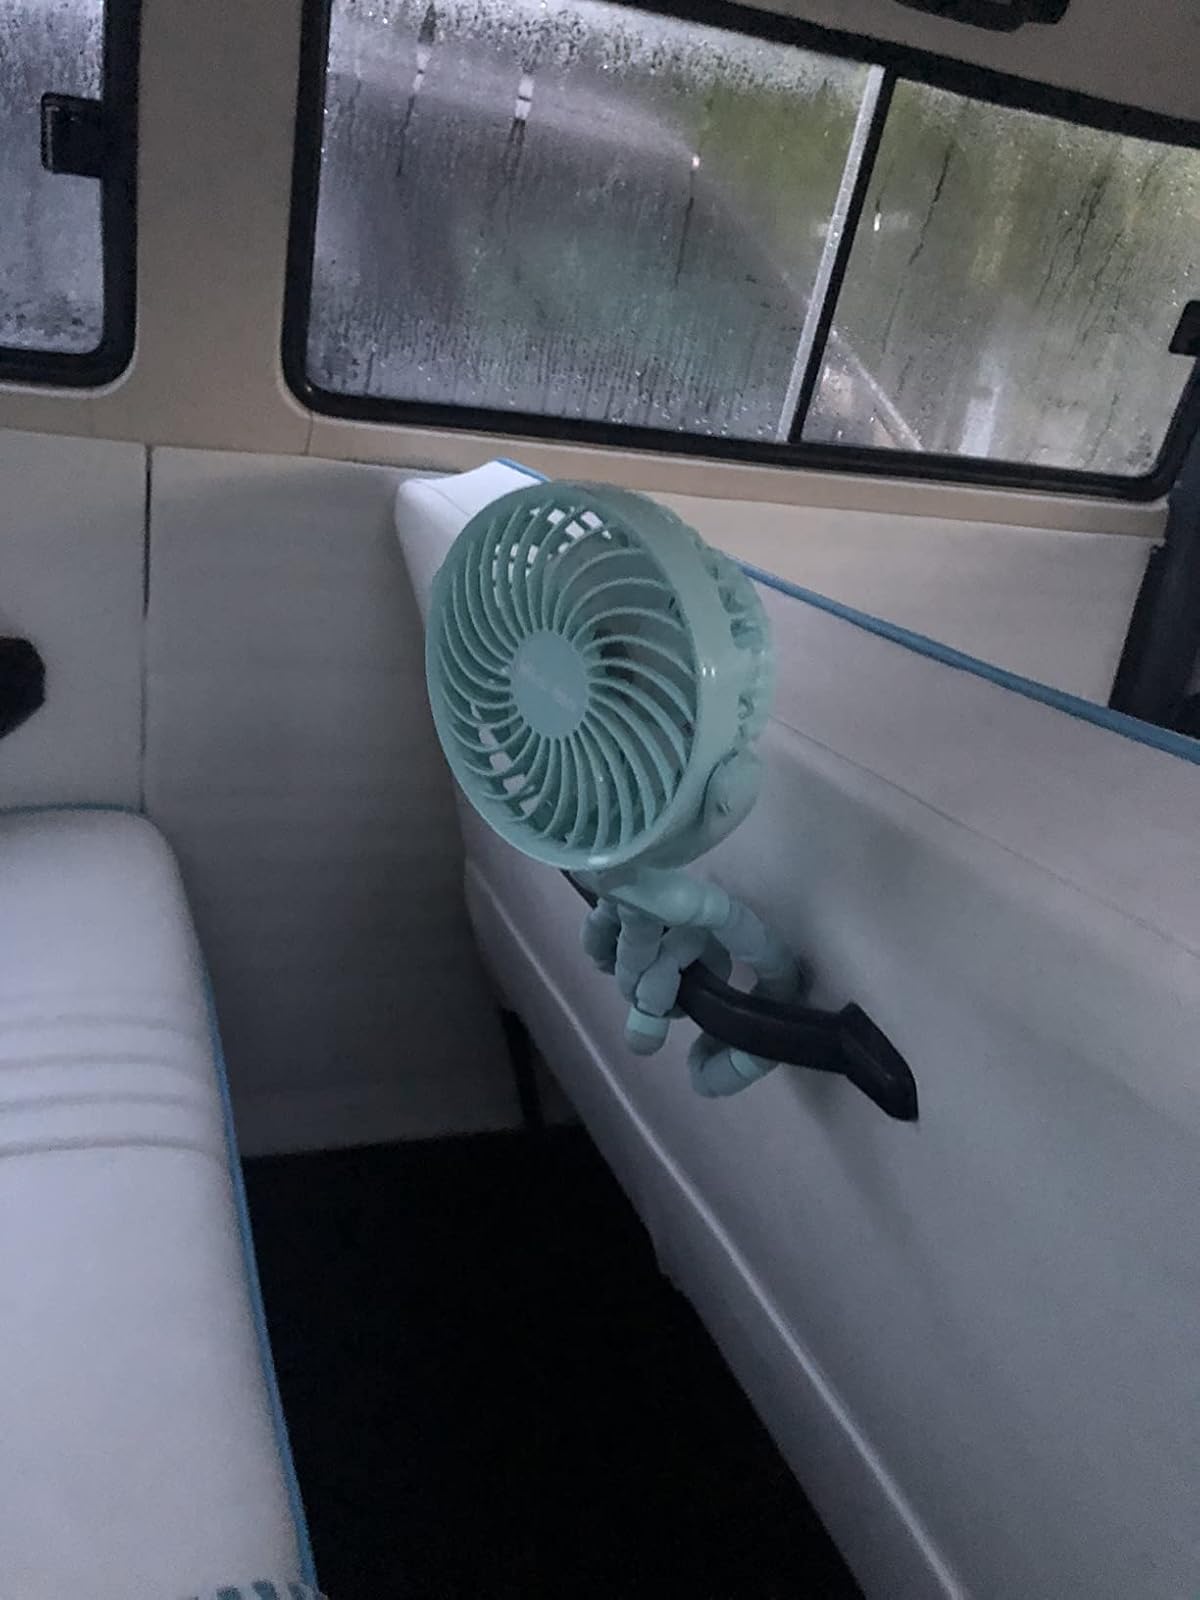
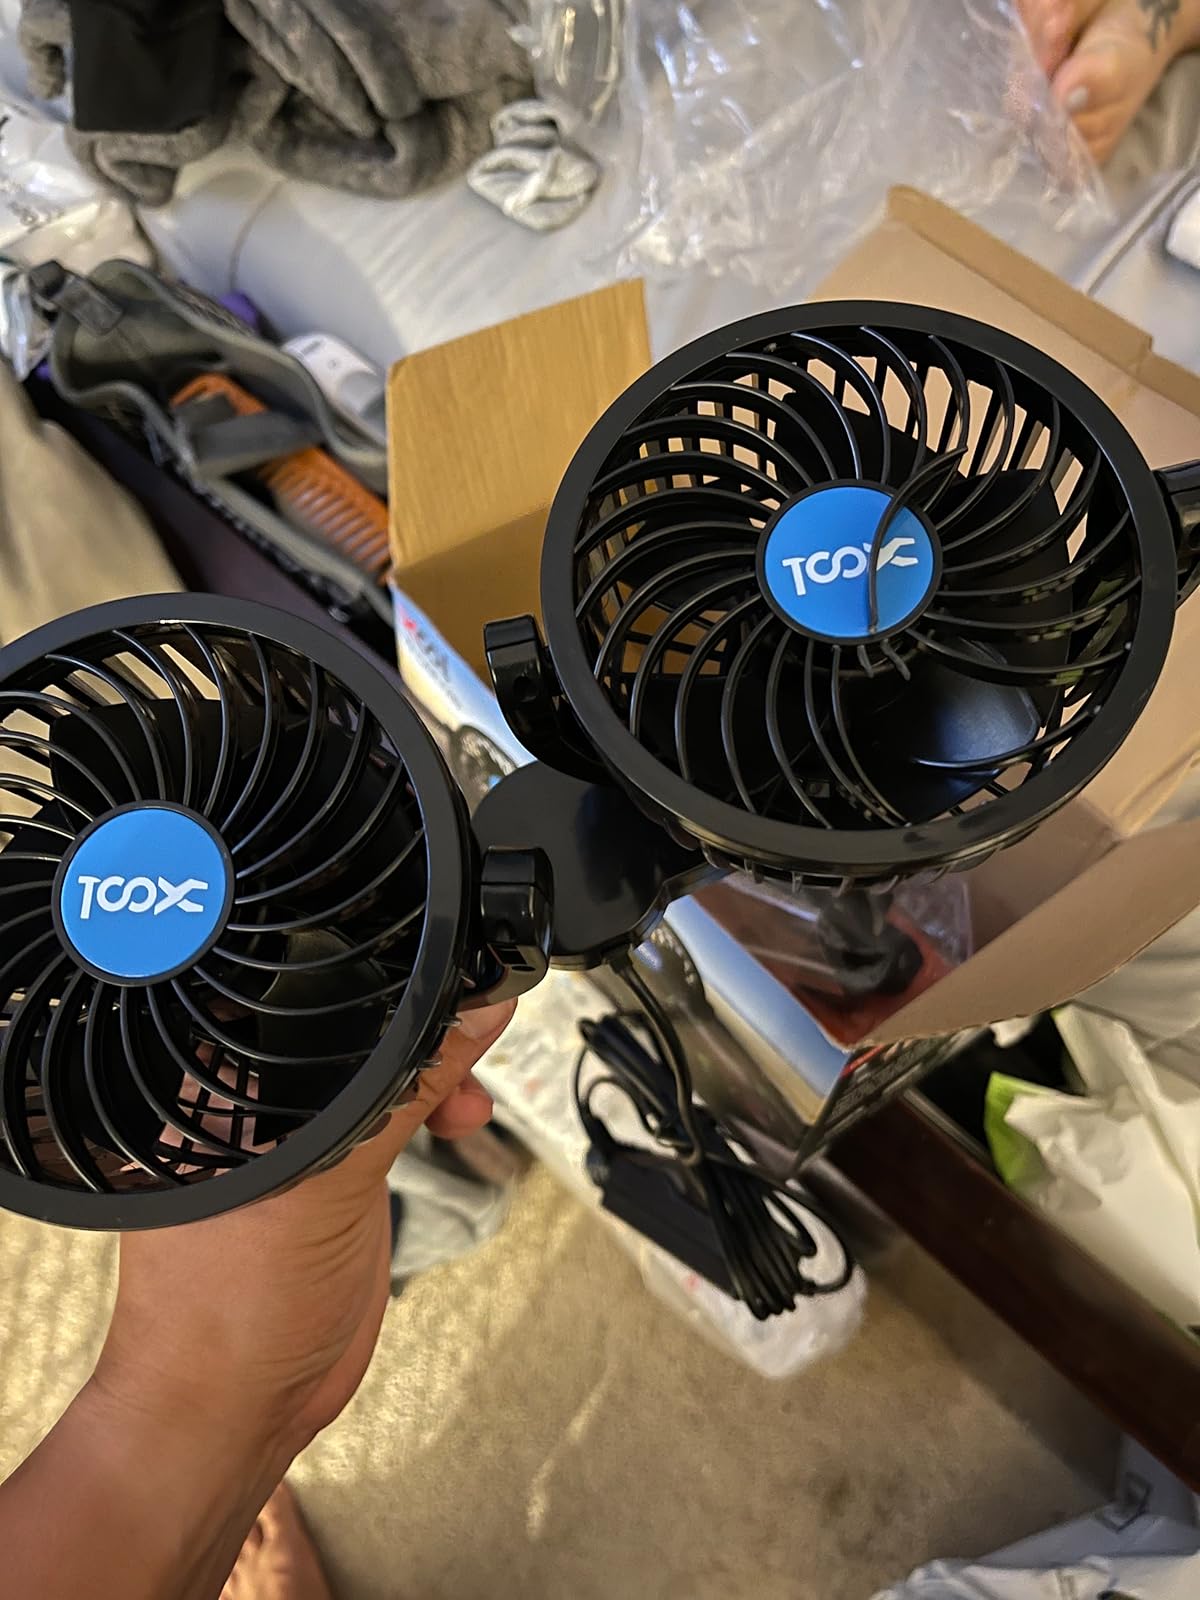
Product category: fan
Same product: no